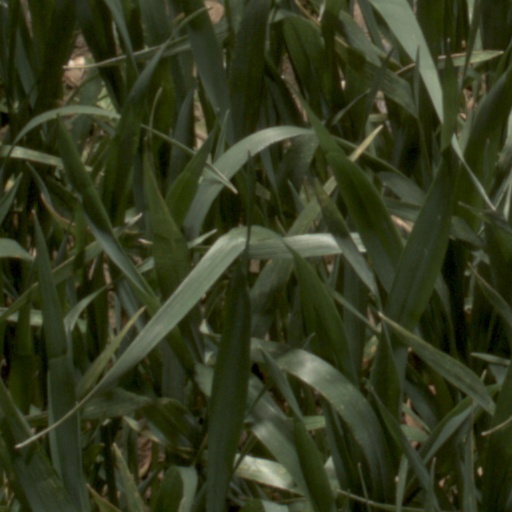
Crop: wheat